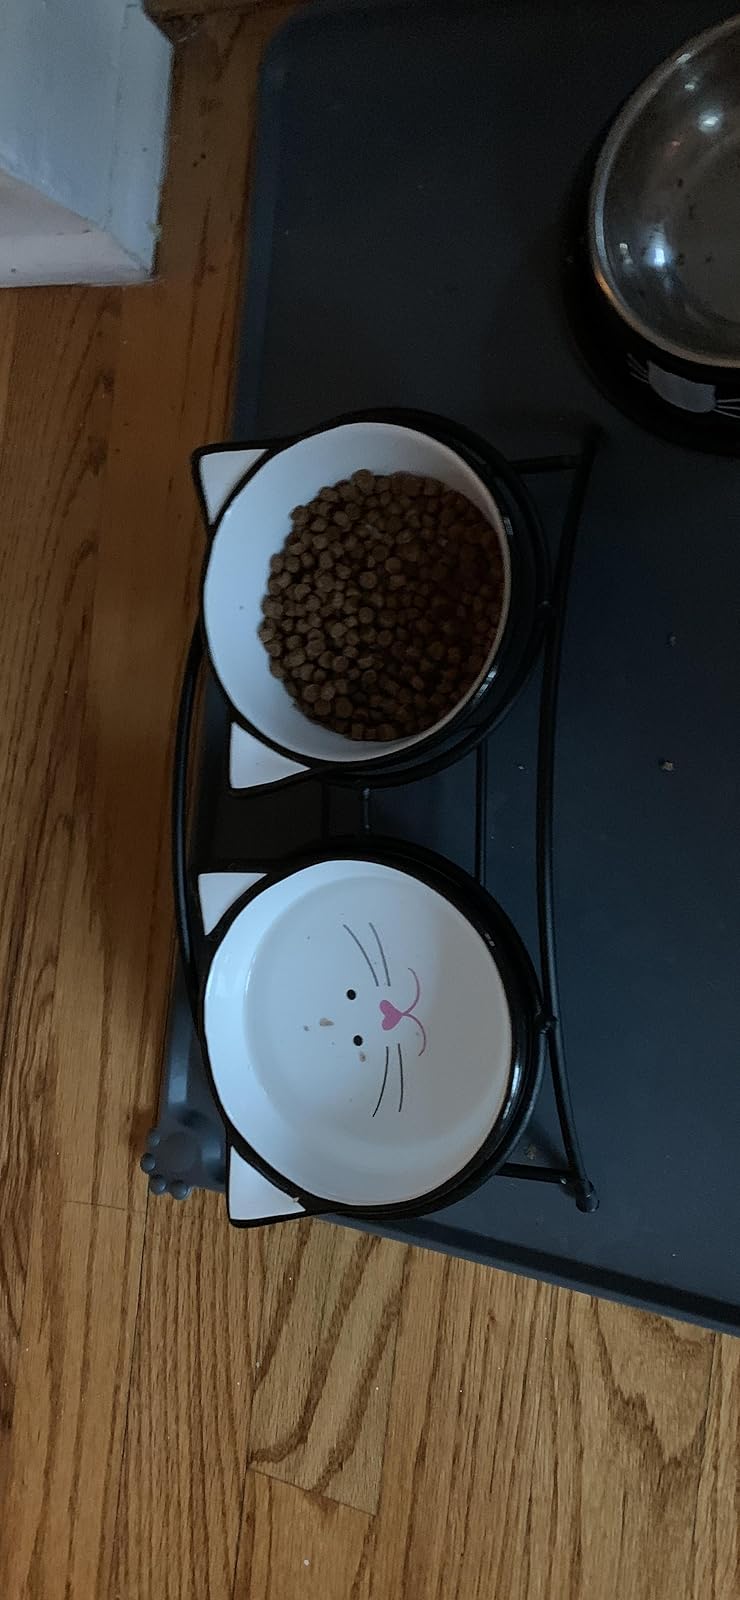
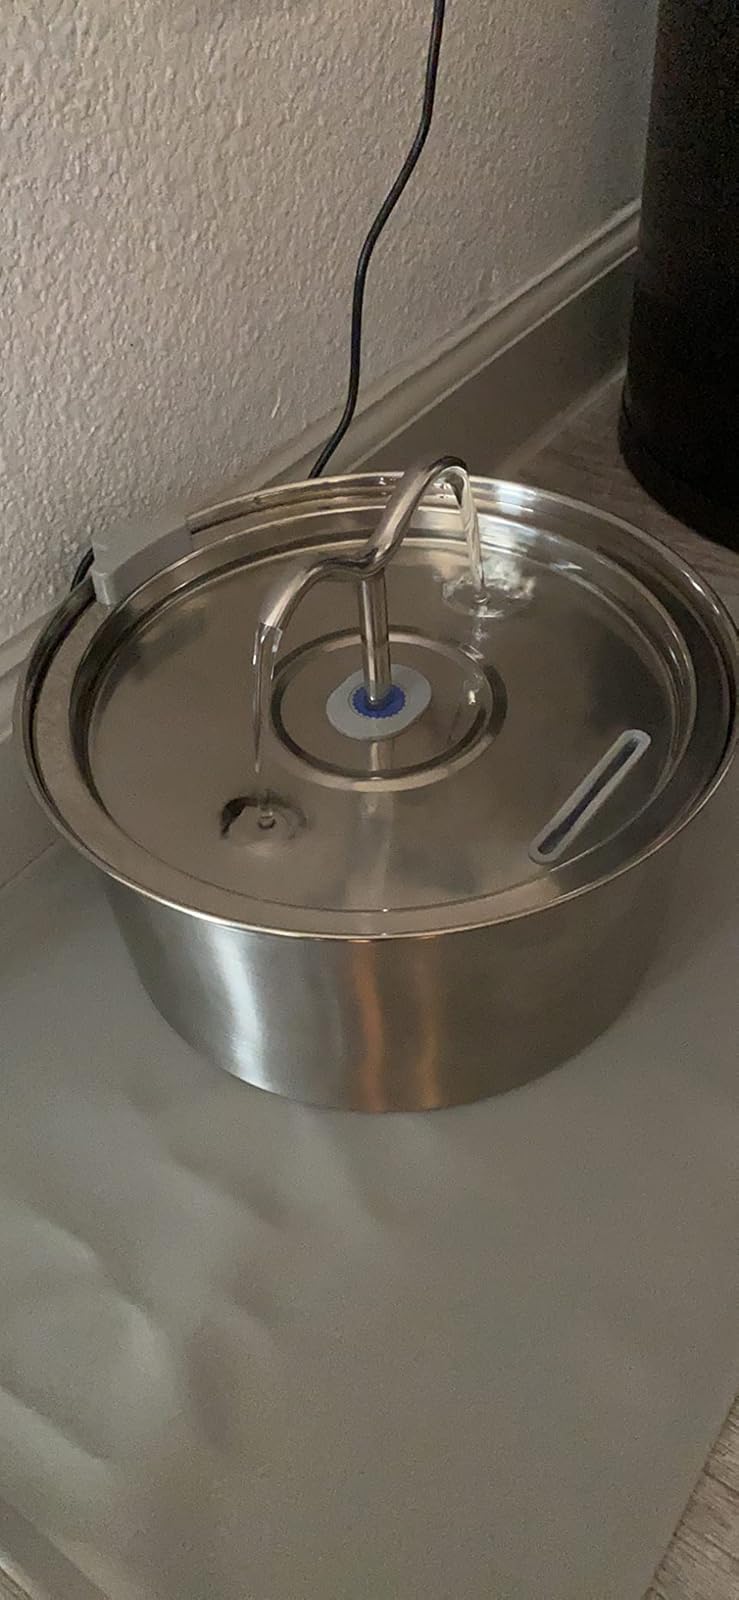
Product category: items_bowl
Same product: no